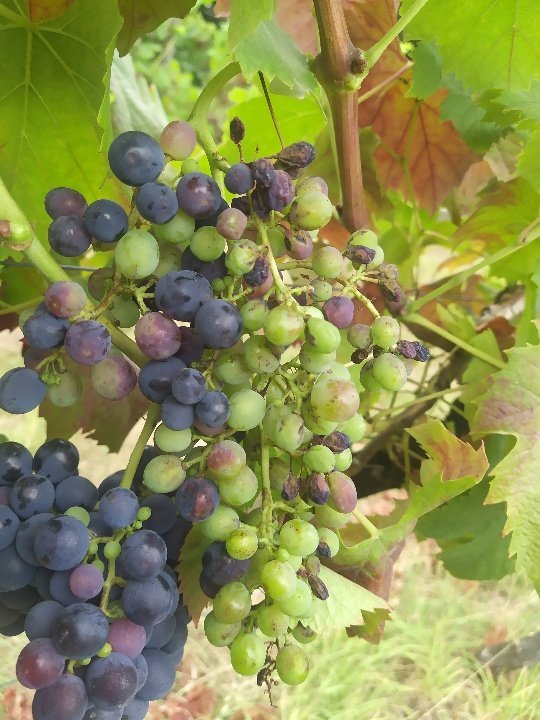
Berries visible: 189
Grape clusters: 1